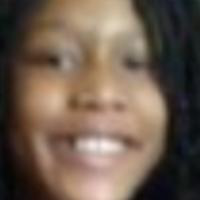
Age group: age 11-20